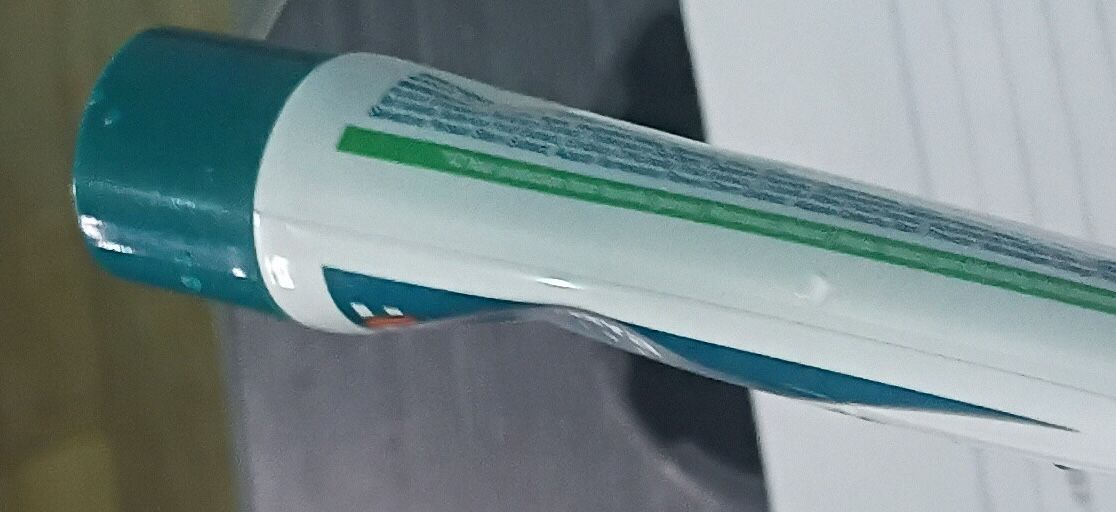
Label: plastic